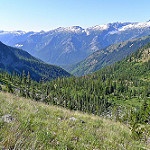
Label: mountain